Deir Al Arba'een

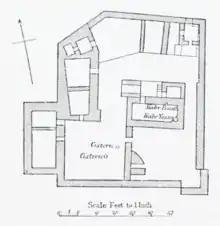
Diagram of Deir Al-Arba'in published by the PEF Survey of Palestine.

The ruin, surrounded by a quadrangular wall structure and vaulted rooms, consisted of a single cell chapel and semi-circular apse.